Thomas de Trafford

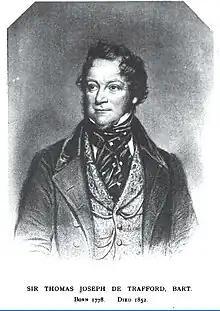
Thomas de Trafford was the first de Trafford Baronet.

Sir Thomas Joseph de Trafford, 1st Baronet, (22 March 1778 – 10 November 1852) was a member of a prominent family of English Roman Catholics. He served as commander of the Manchester and Salford Yeomanry at the time of the Peterloo Massacre. He was born at Croston Hall near Chorley, Lancashire, on 22 March 1778, son of John Trafford and Elizabeth Tempest, and was christened Thomas Joseph Trafford (no "de").